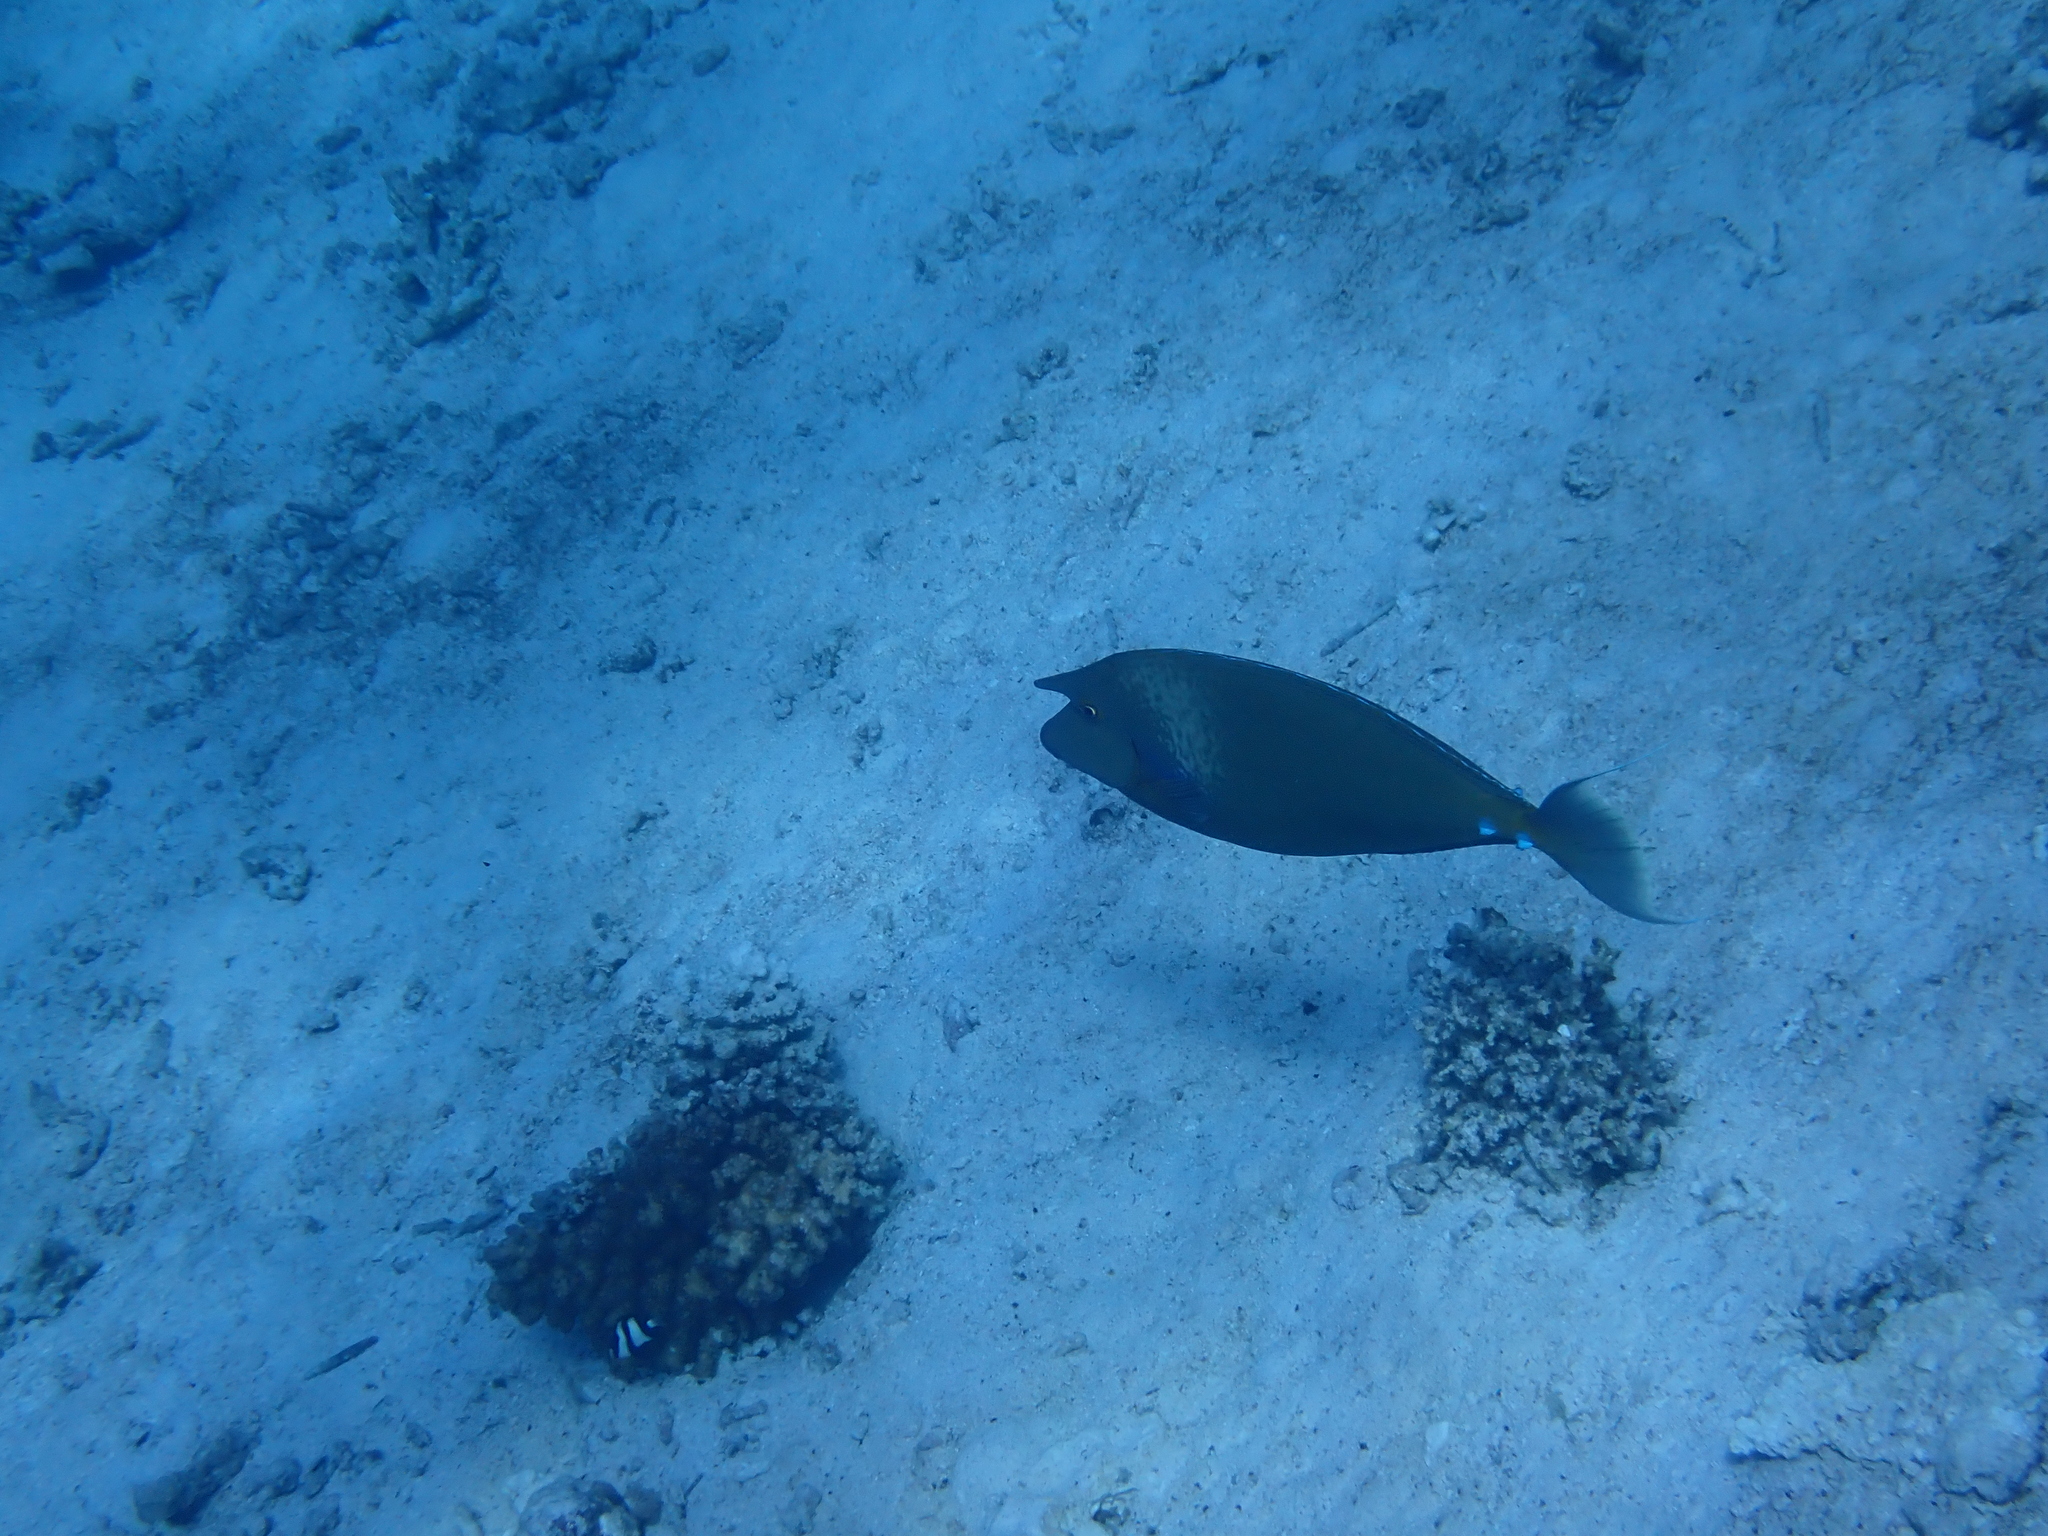
Naso unicornis (Bluespine Unicornfish)